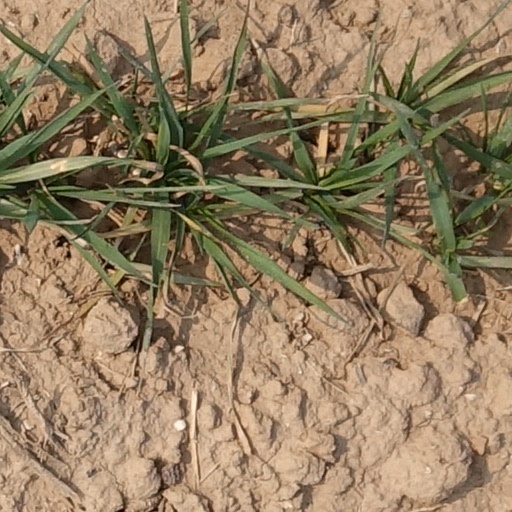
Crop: wheat